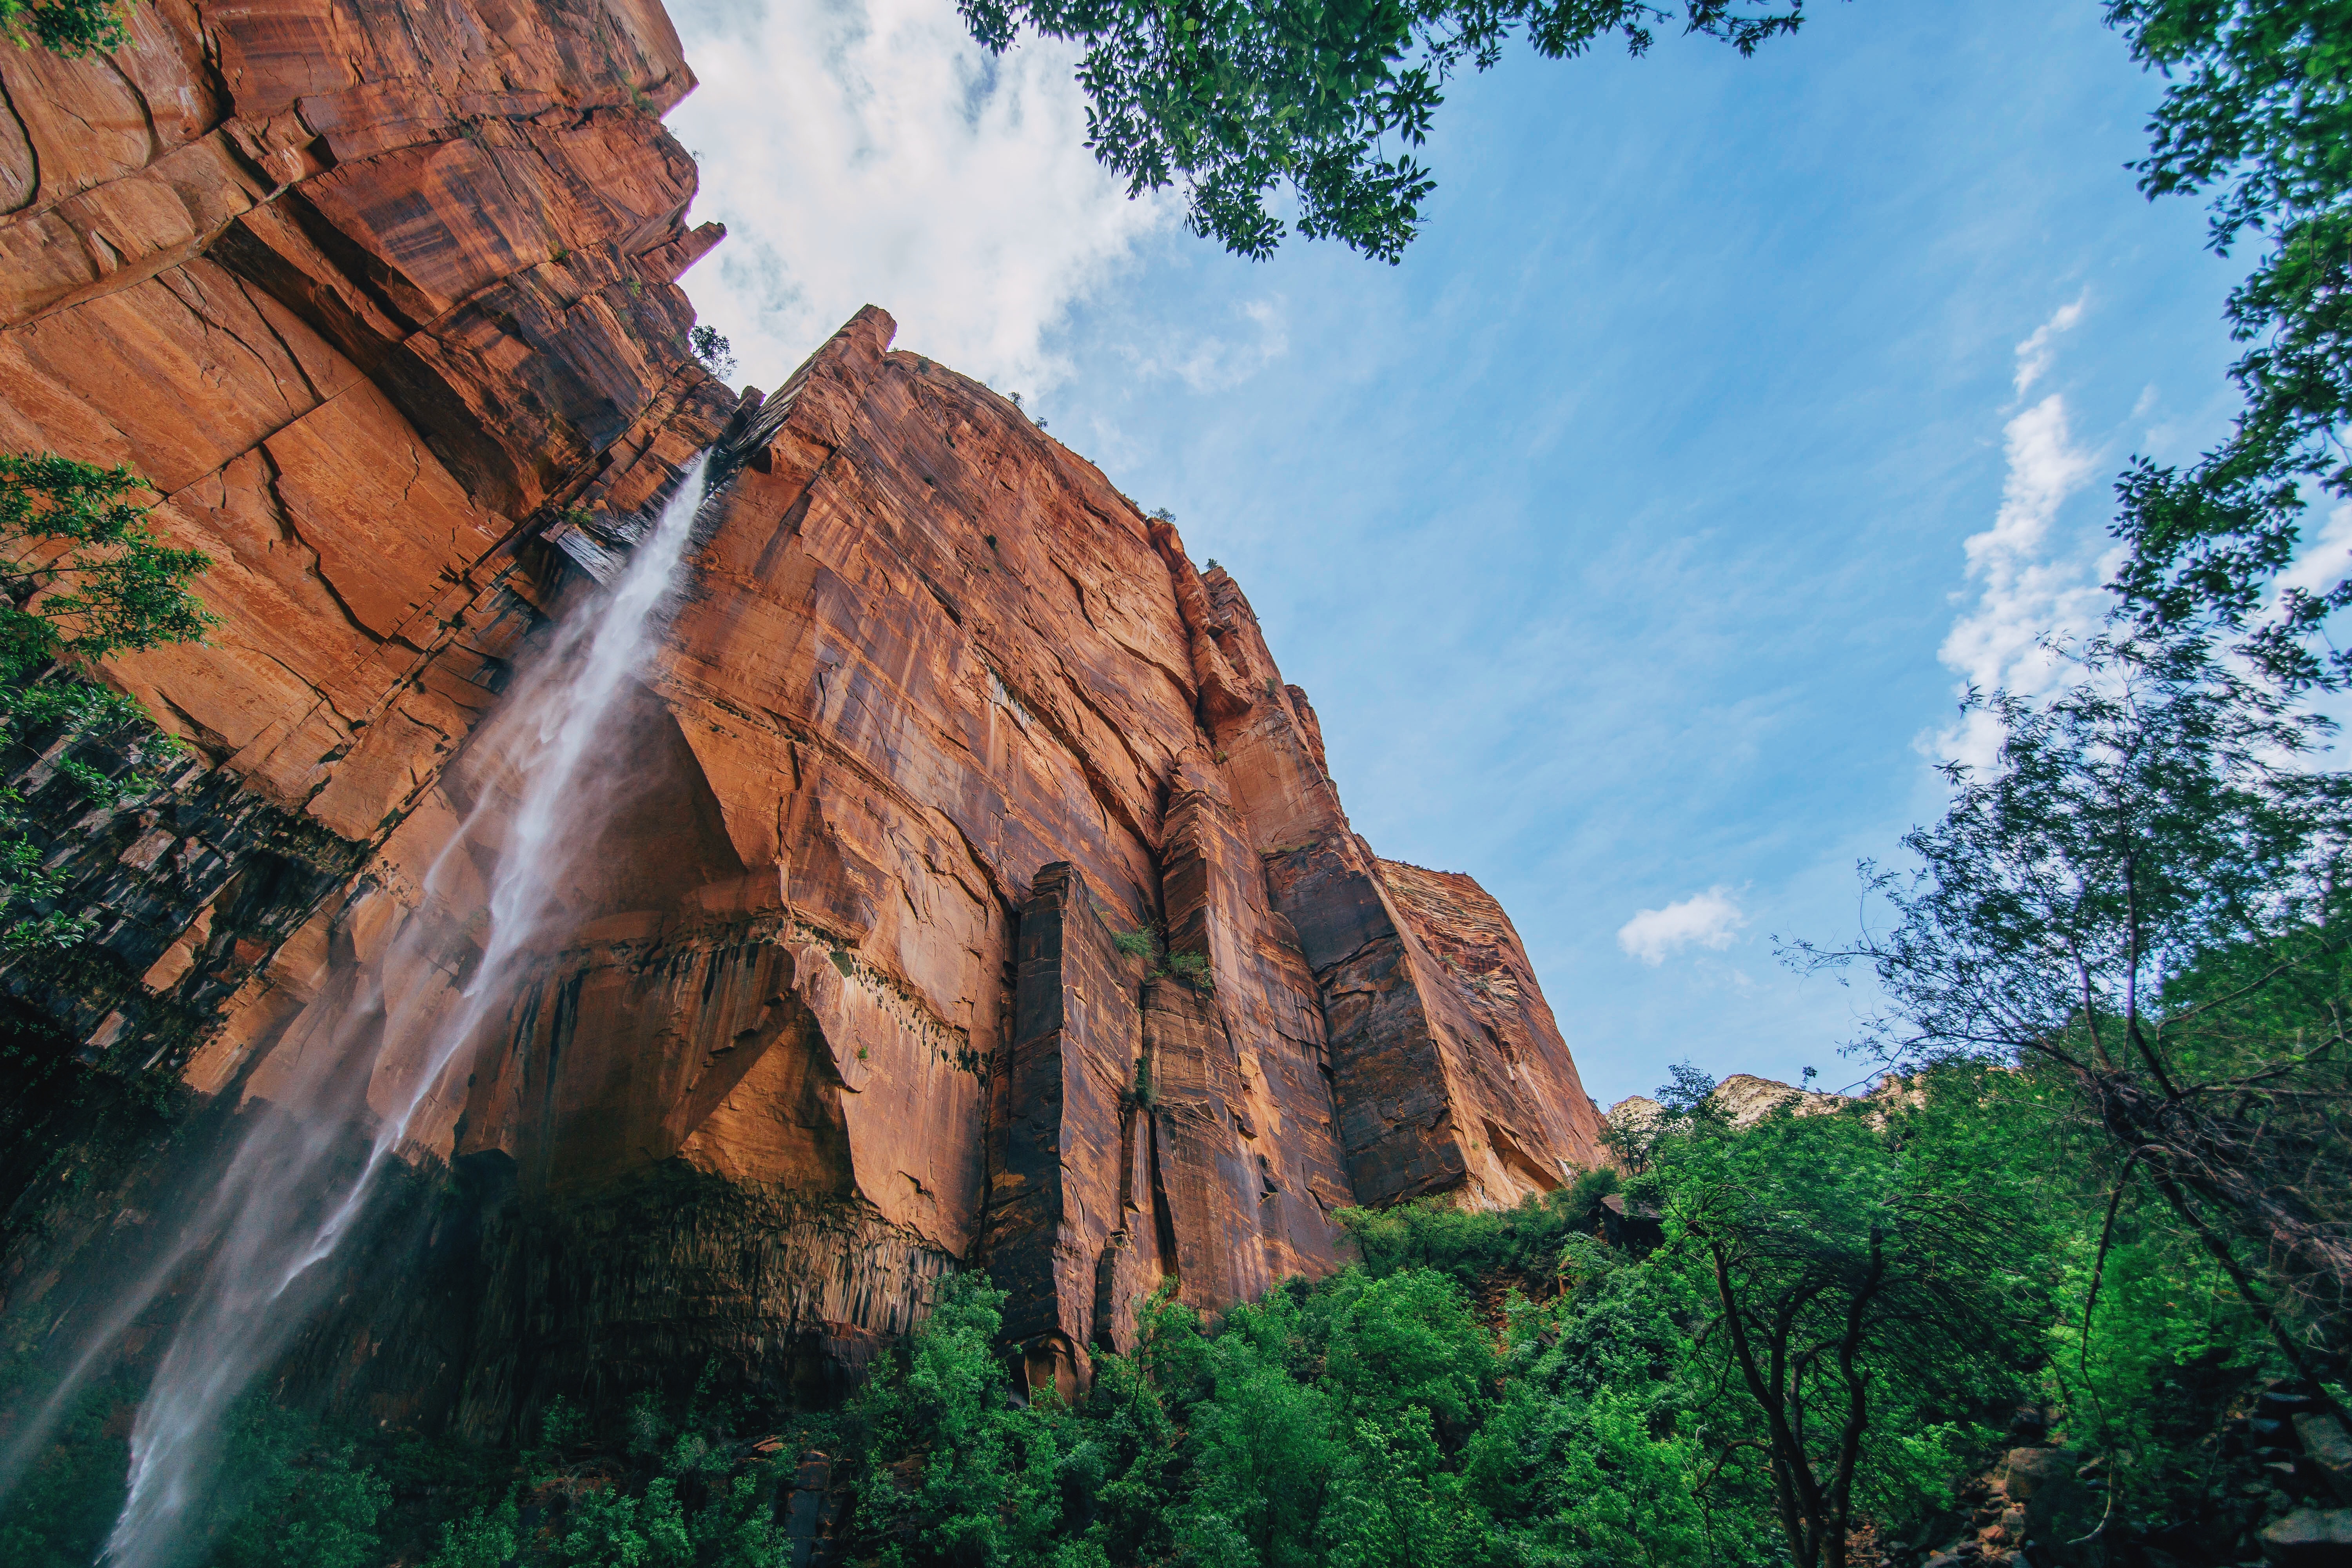
landscape, tree, nature, rock, waterfall, wilderness, mountain, valley, formation, cliff, arch, jungle, park, scenery, canyon, terrain, national park, rocks, geology, wallpaper, beautiful, water feature, public domain images